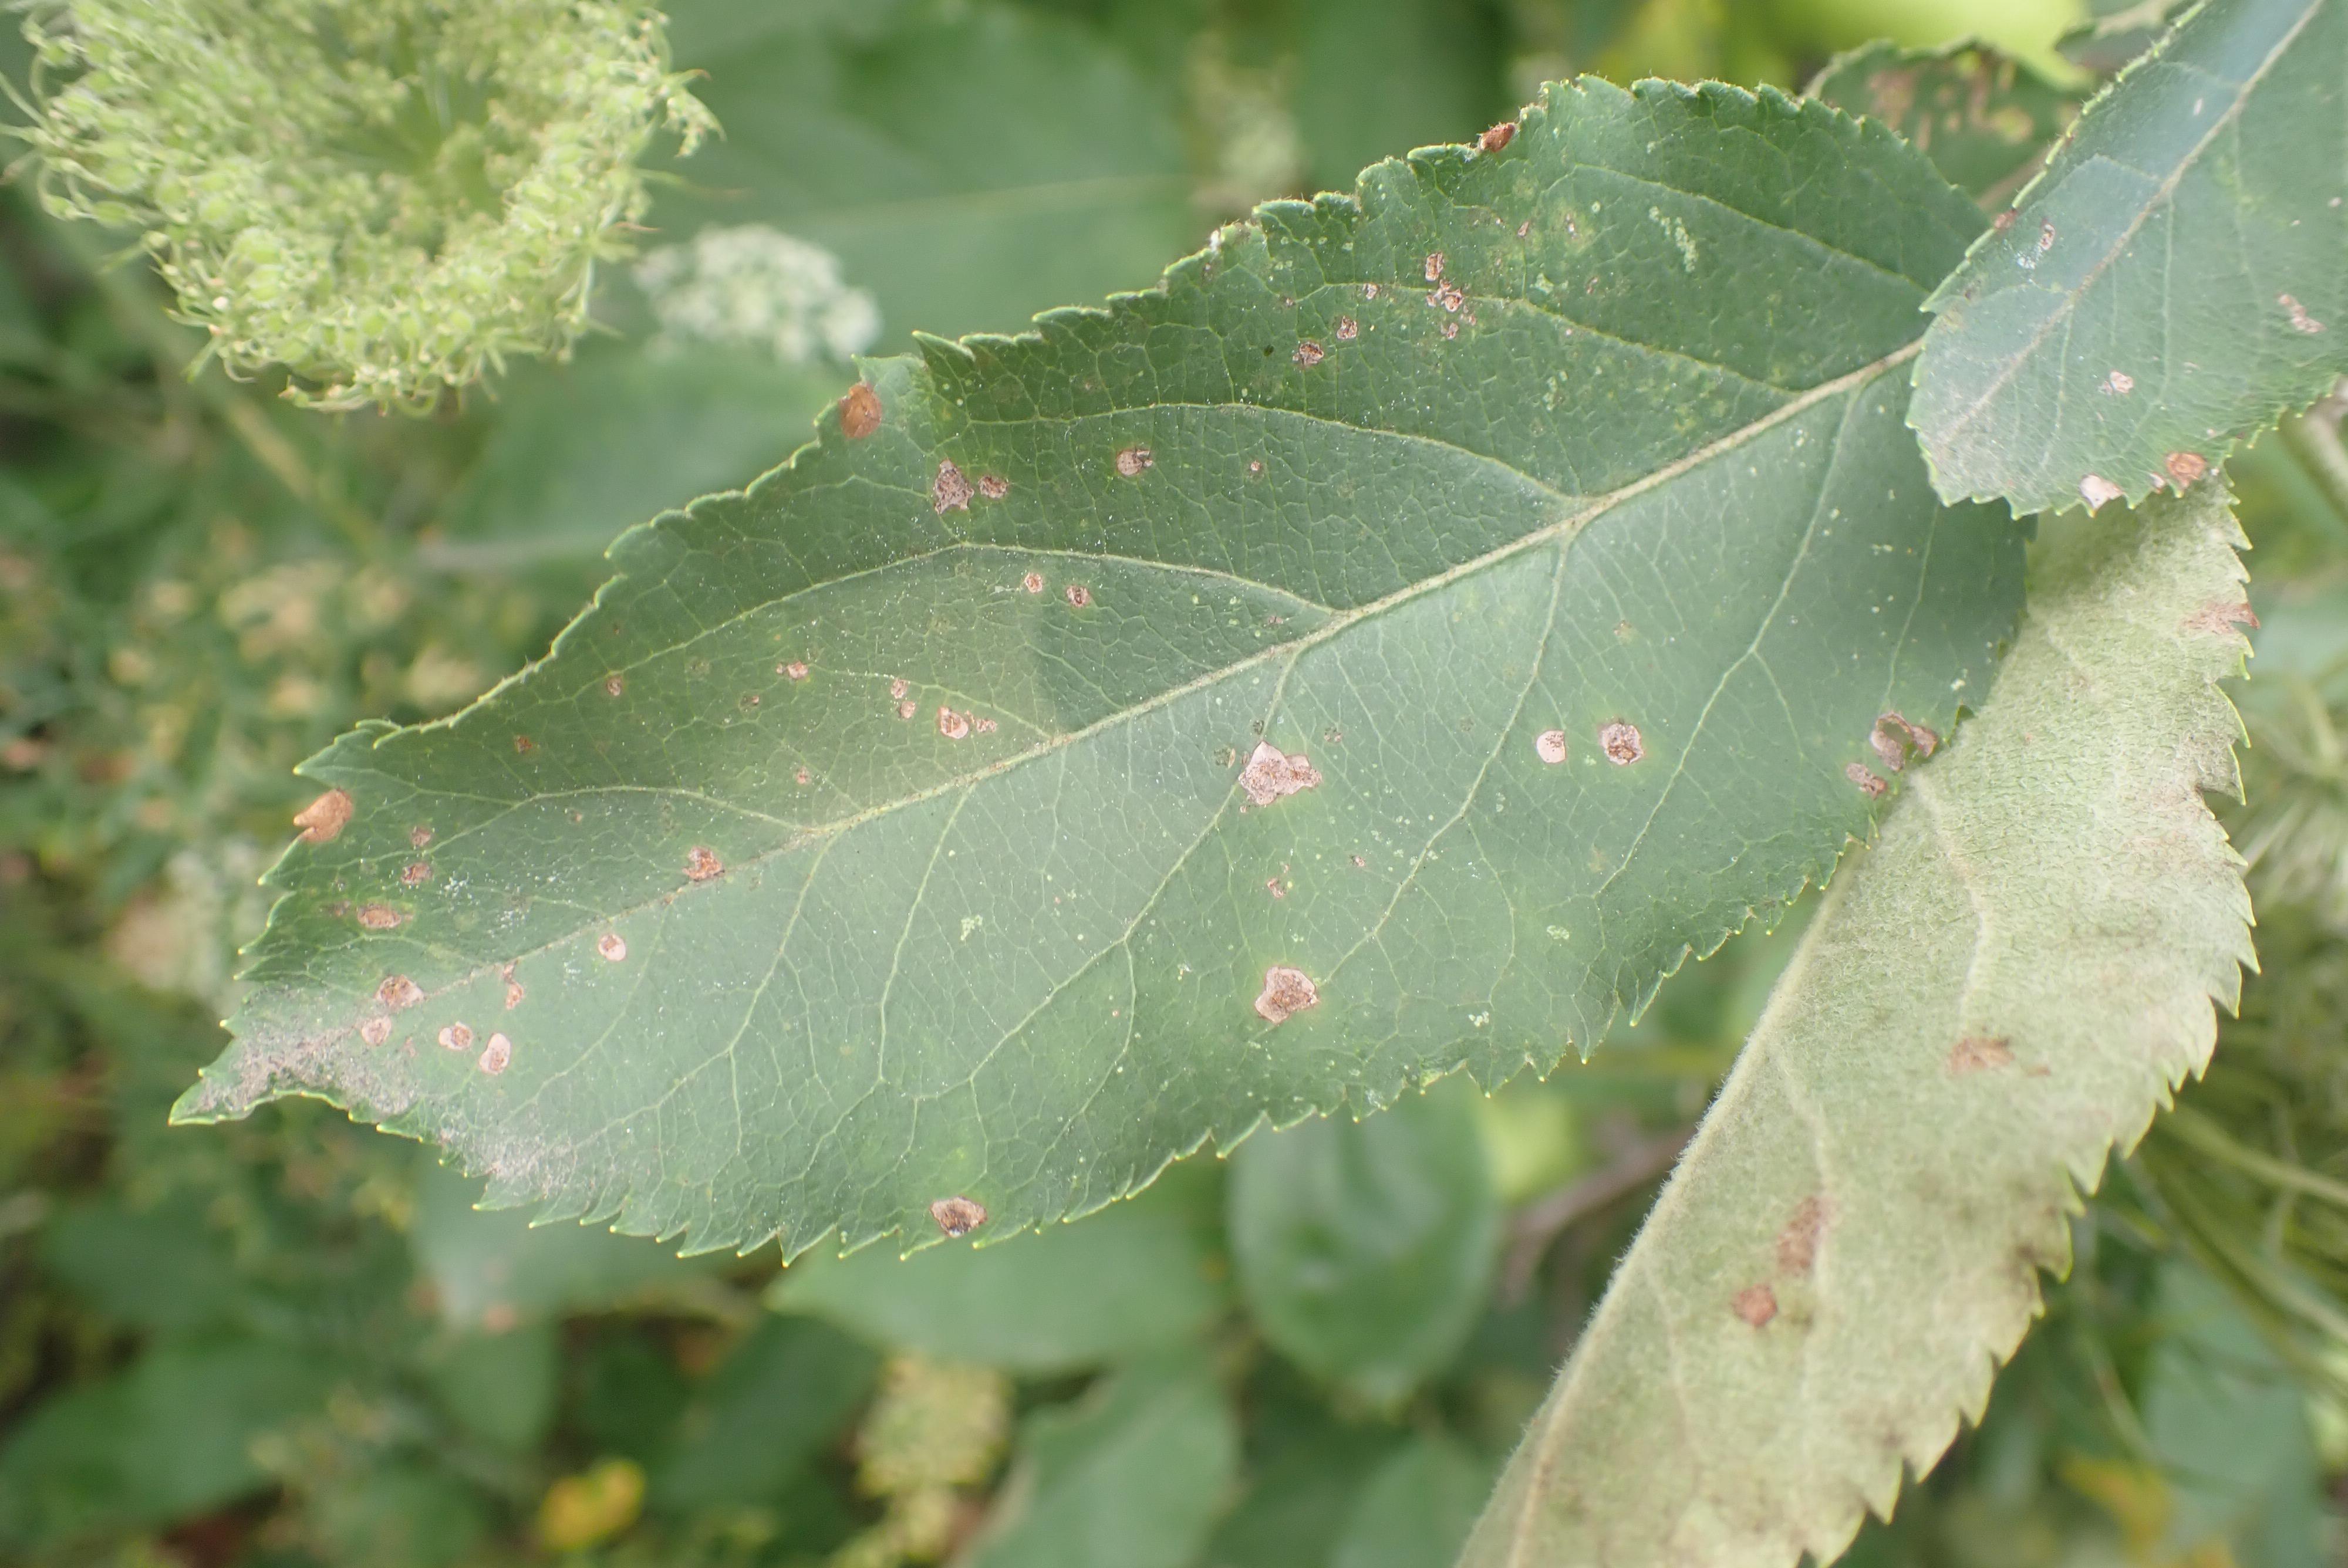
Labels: complex